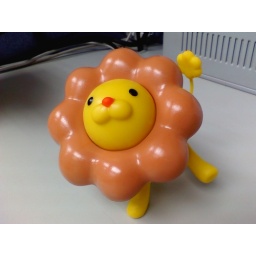
my 1st pon de lion ar~~~ ho cute ar!!!! i put him at my desk in office!